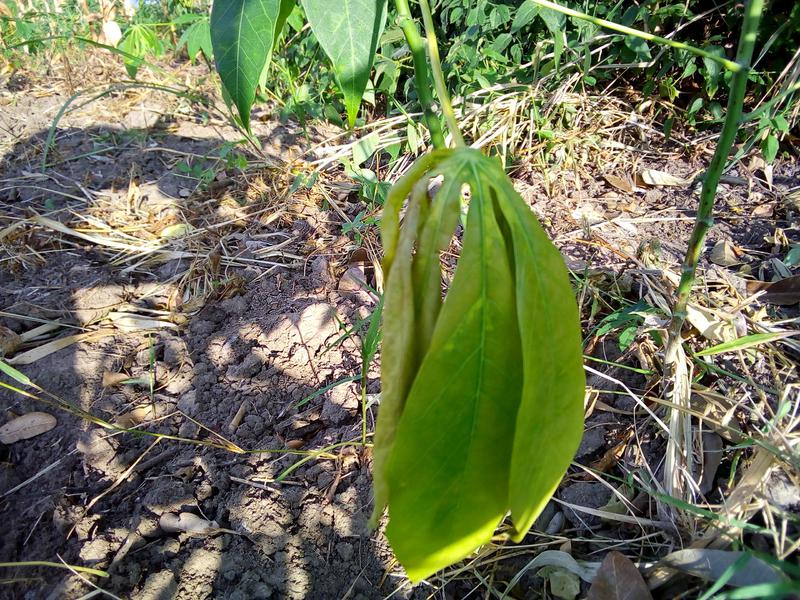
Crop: cassava
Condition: brown_streak_disease